2nd Anti-Aircraft Brigade (United Kingdom)

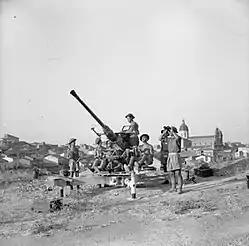
Bofors crew of 268 Bty, 40th LAA Rgt on alert in Sicily, 16 July 1943.

For the following Allied invasion of Sicily (Operation Husky), AA batteries were included in the assault waves to defend the landing points. Although the plan was successful in getting guns ashore, coordination and communication was poor, there being no overall AA commander on the spot. Brigadier McIntyre landed with 2 AA Brigade's Tactical HQ at Syracuse on 13 July, three days after the initial landings, together with RHQ and one battery of 73rd HAA Rgt (the other two batteries having been among the beach groups) and 66th LAA Rgt. Together with the lightly-equipped assault batteries, the brigade took up defence of Syracuse harbour and the captured airfields at Pachino and Cassibile, which suffered numerous dive-bombing and strafing attacks, and high level bombing by night and day. After the landings, Eighth Army made rapid progress up the east coast of Sicily and the follow-up AA forces began to land. 62 AA Bde HQ arrived in Syracuse on 17 July, taking over responsibility for the harbour and airfield defence while 2 AA Bde moved on to Augusta, which was also heavily attacked. By early August, 2 AA Bde had moved up with Eighth Army to Catania with 51st (London) HAA Rgt and 40th and 74th LAA Rgts under command.